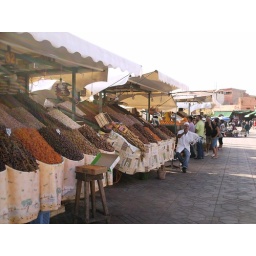
Dried fruit stall in market